Chippewa Boots

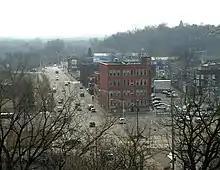
The Chippewa Shoe Manufacturing Company, now in the National Register of Historic Places.

Chippewa Boots, originally known as Chippewa Shoe Manufacturing Company, is an American manufacturer of footwear, principally men's work and recreational boots. It also manufactures a limited line of heavy and casual shoes, and some women's footwear. The name Chippewa is taken from the local Indian tribe in the region where the company was founded. It was founded in Chippewa Falls, Wisconsin, in 1901.